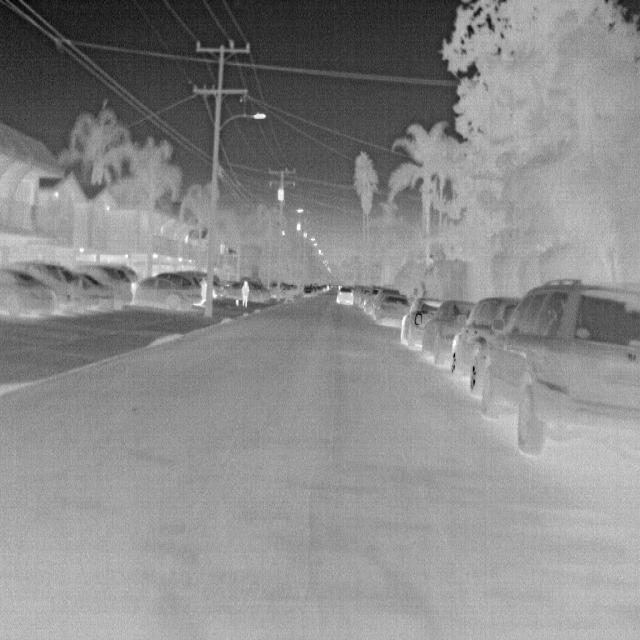
Detected objects:
label: person